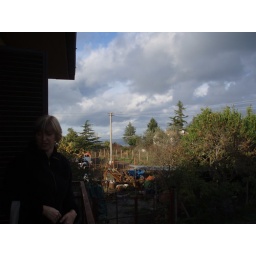
OLYMPUS DIGITAL CAMERA. On east balcony with lake just in site with a magnifying glass!!